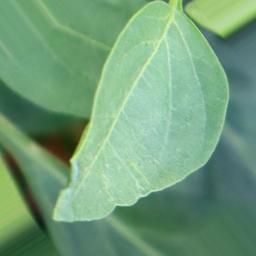
Label: healthy